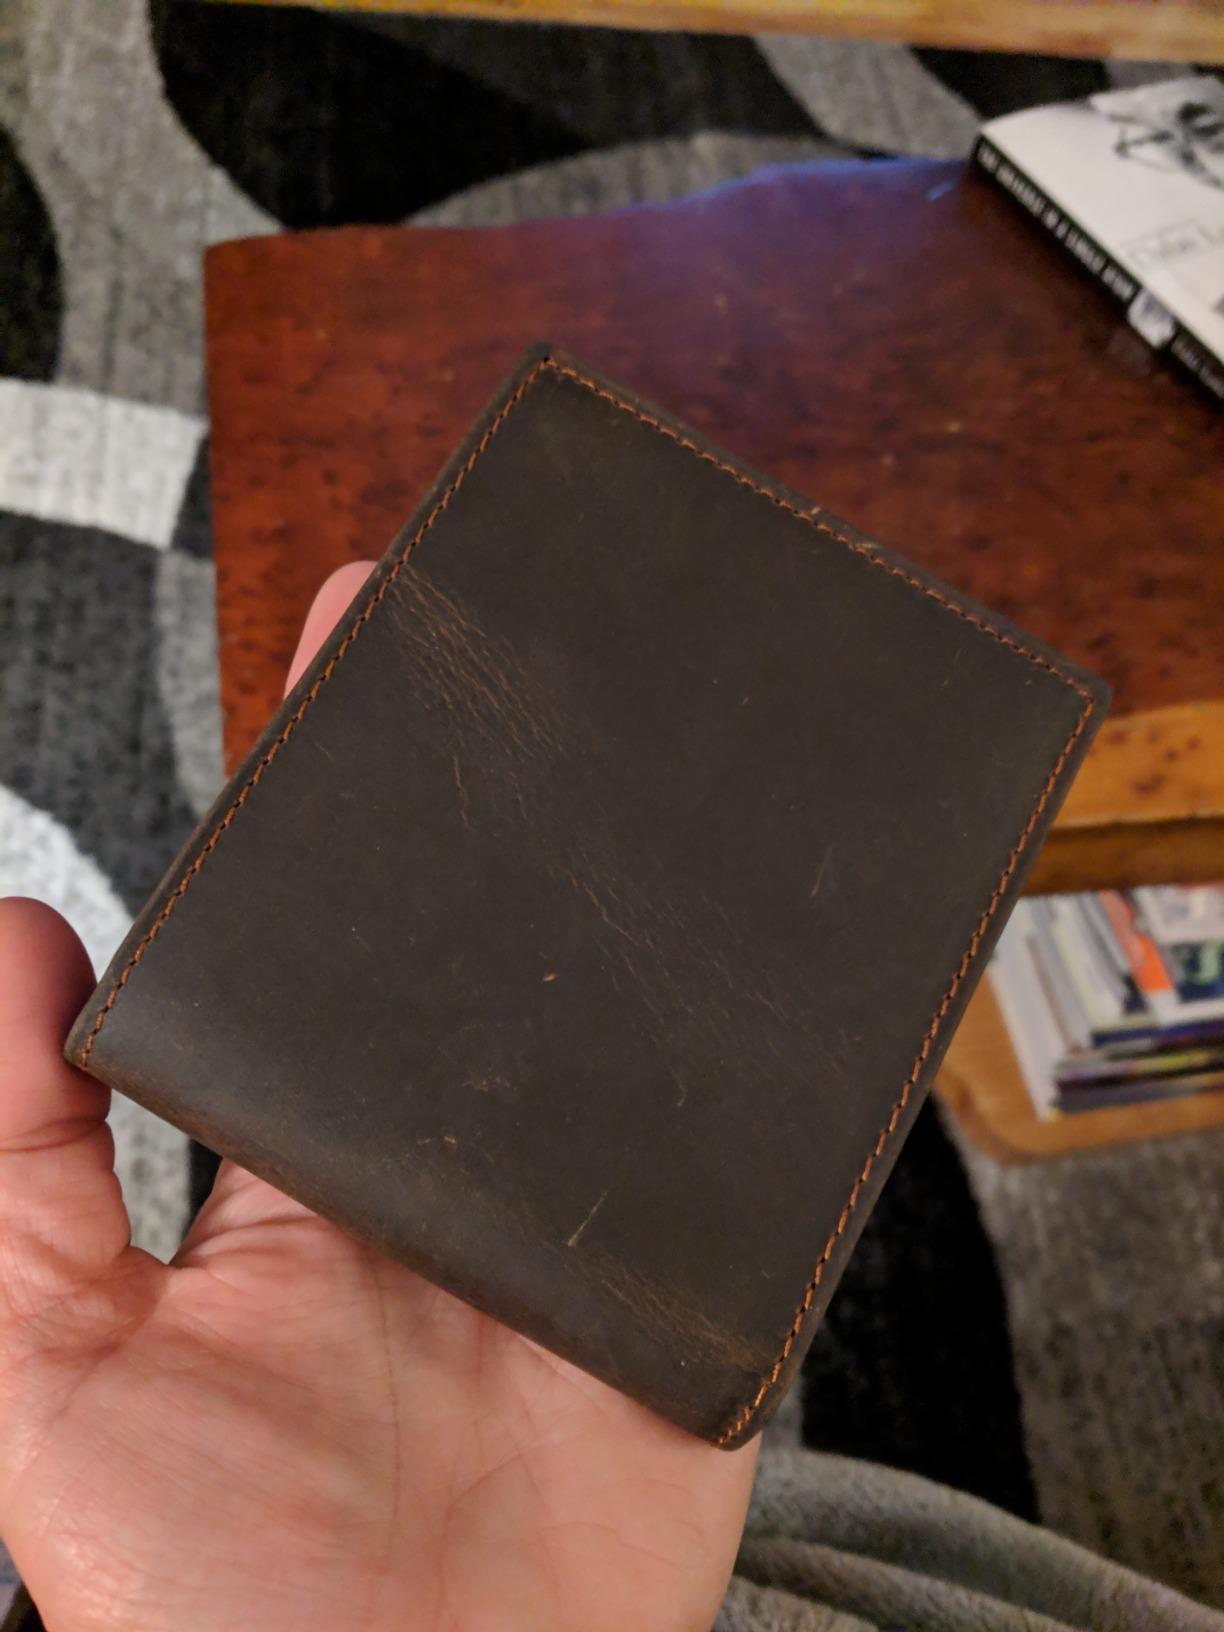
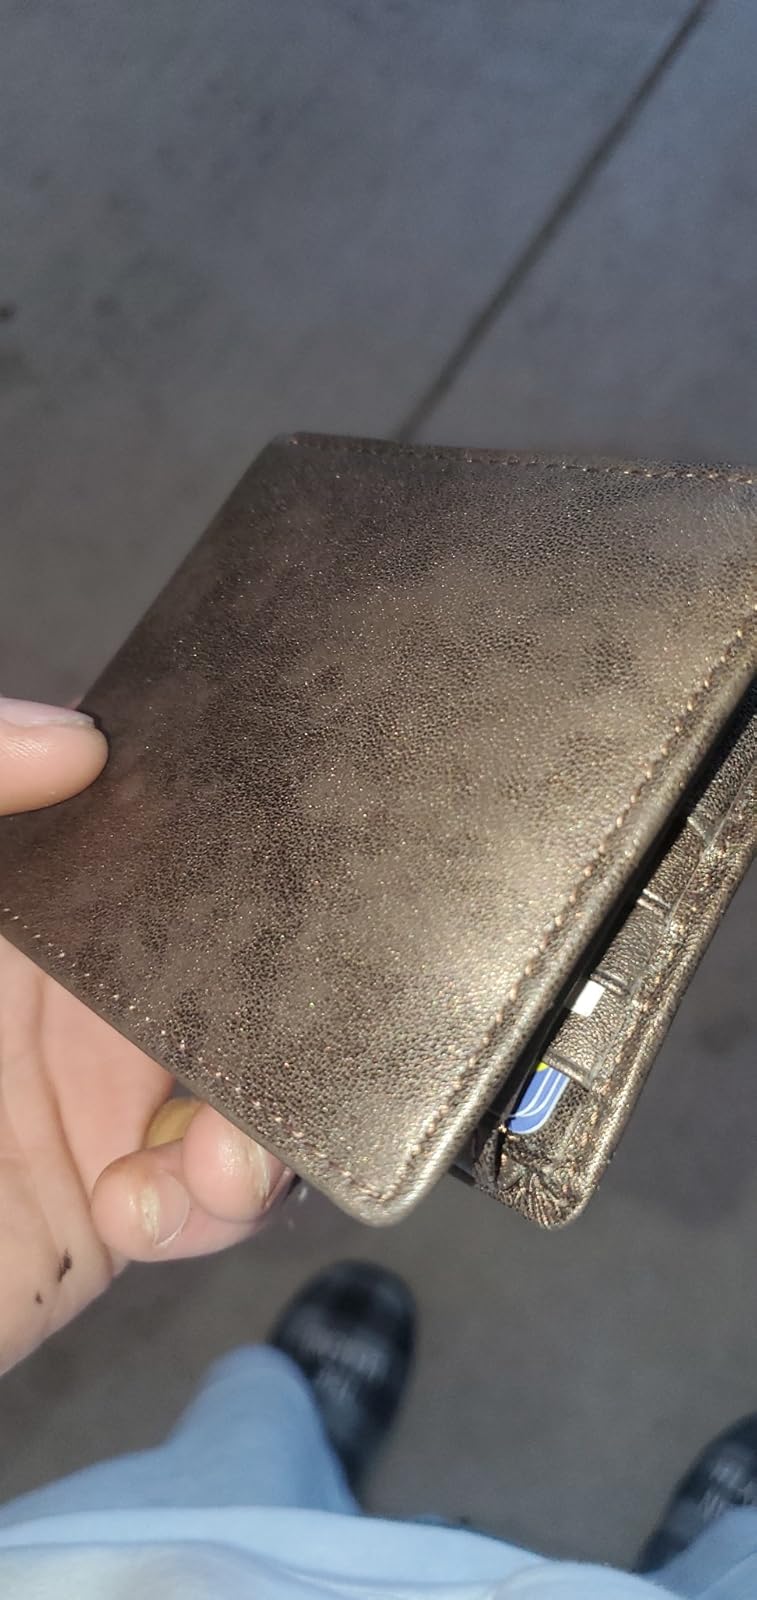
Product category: accessories_wallet
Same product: no